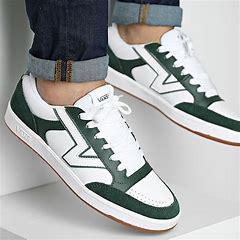
Brand: Vans
Model: Lowland Cc